Port-Christmas

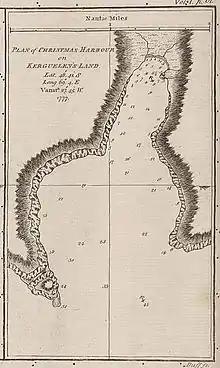
Map of l'Oiseau Bay and Port-Christmas charted by James Cook in 1777. ""

From the permanent base at Port-aux-Français, located 115 km to the southeast, Port-Christmas is one of the most isolated and inaccessible areas of the archipelago. Given its distance and, in particular, its mountainous topography, the site is almost never reached by land. It can, however, be reached by sea after sailing at least 100 nautical miles (190 km). "Baie de l'Oiseau", at the base of which the site is located, forms the first indentation at the northeastern end of the Loranchet peninsula. The bay is closed off to the north by the Cap-Haïtien|Cape-Haïtien and to the south by Kerguelen Arch.